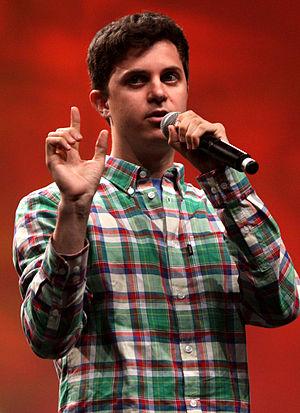
George Virden Watsky, né le 15 septembre 1986 à San Francisco, en Californie, est un rappeur, poète et slameur américain, connu pour rapper extrêmement vite ce qui lui vaut le titre du rappeur le plus rapide du monde.